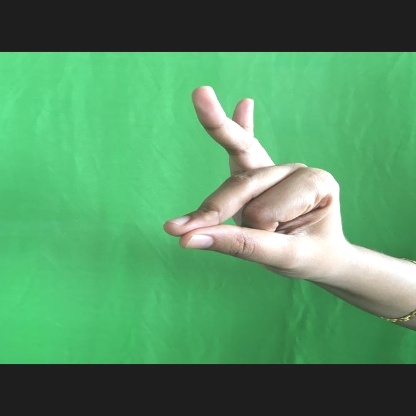
Mudra: Bramaram